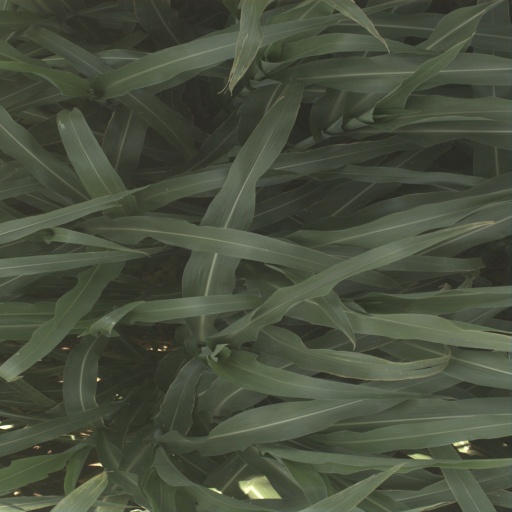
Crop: sorghum